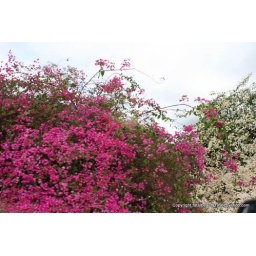
tree in flower